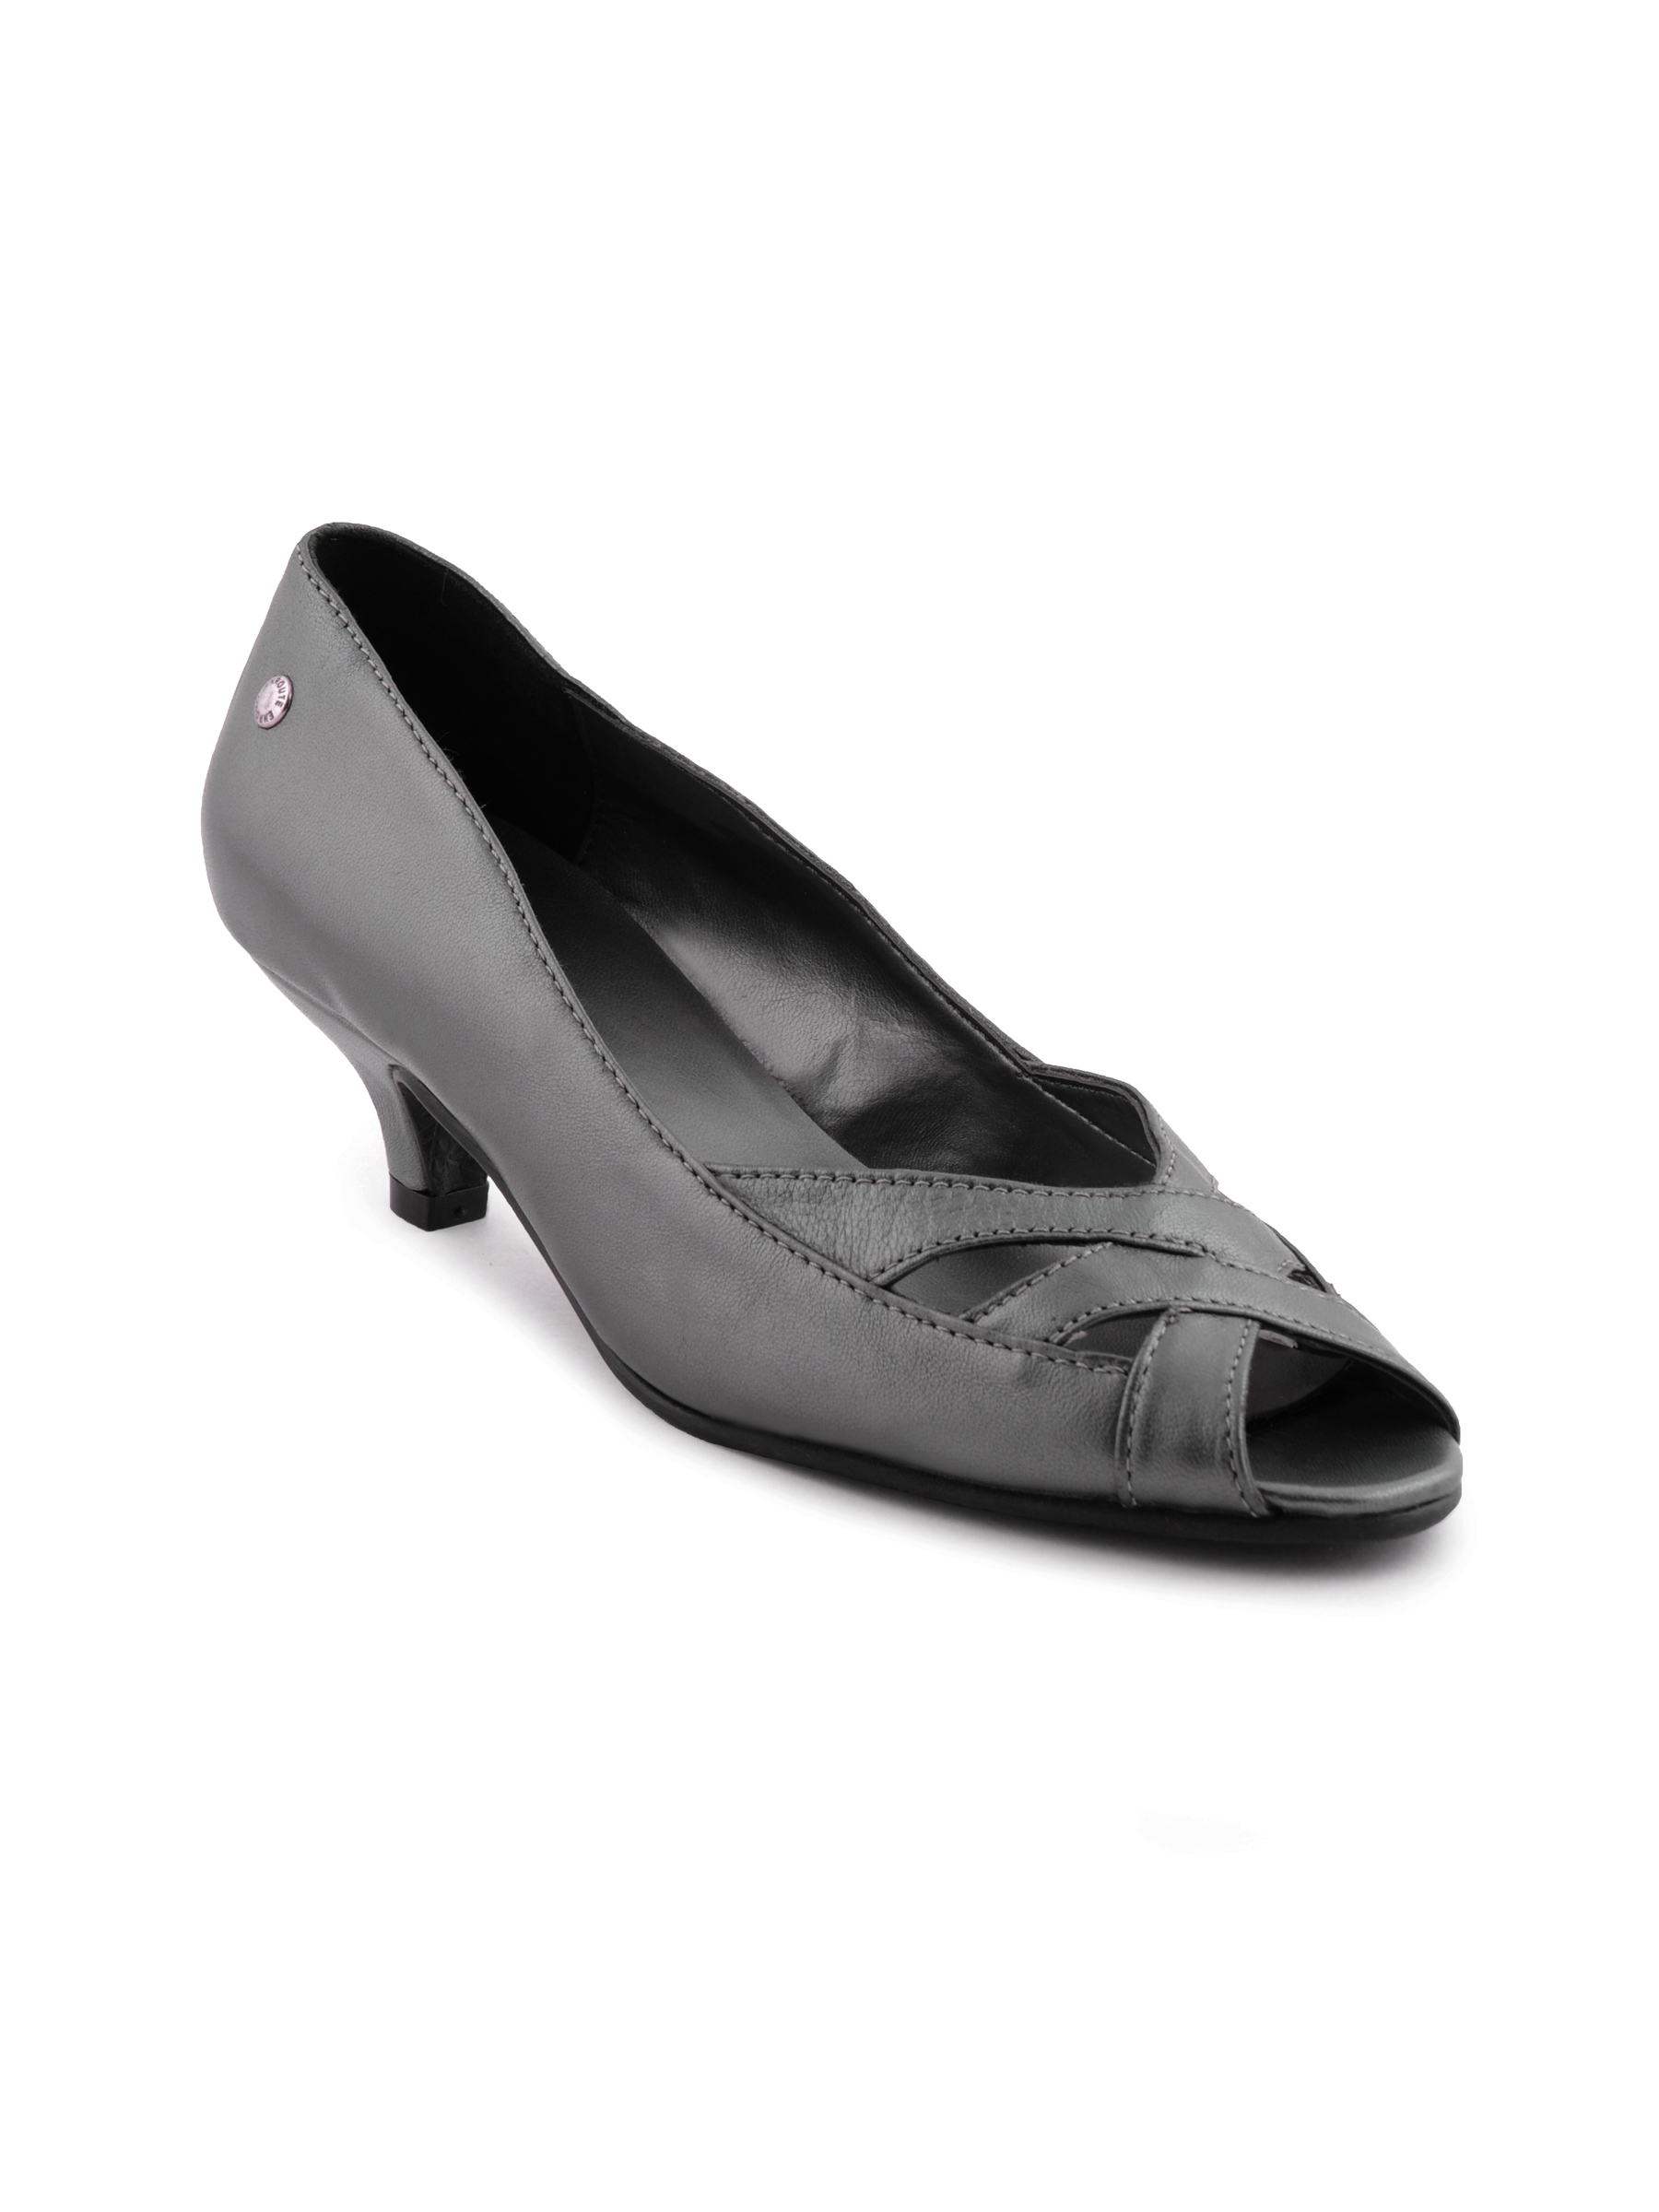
Enroute Women Grey Heels
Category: Footwear / Shoes / Heels
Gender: Women
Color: Grey
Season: Summer 2012
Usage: Casual